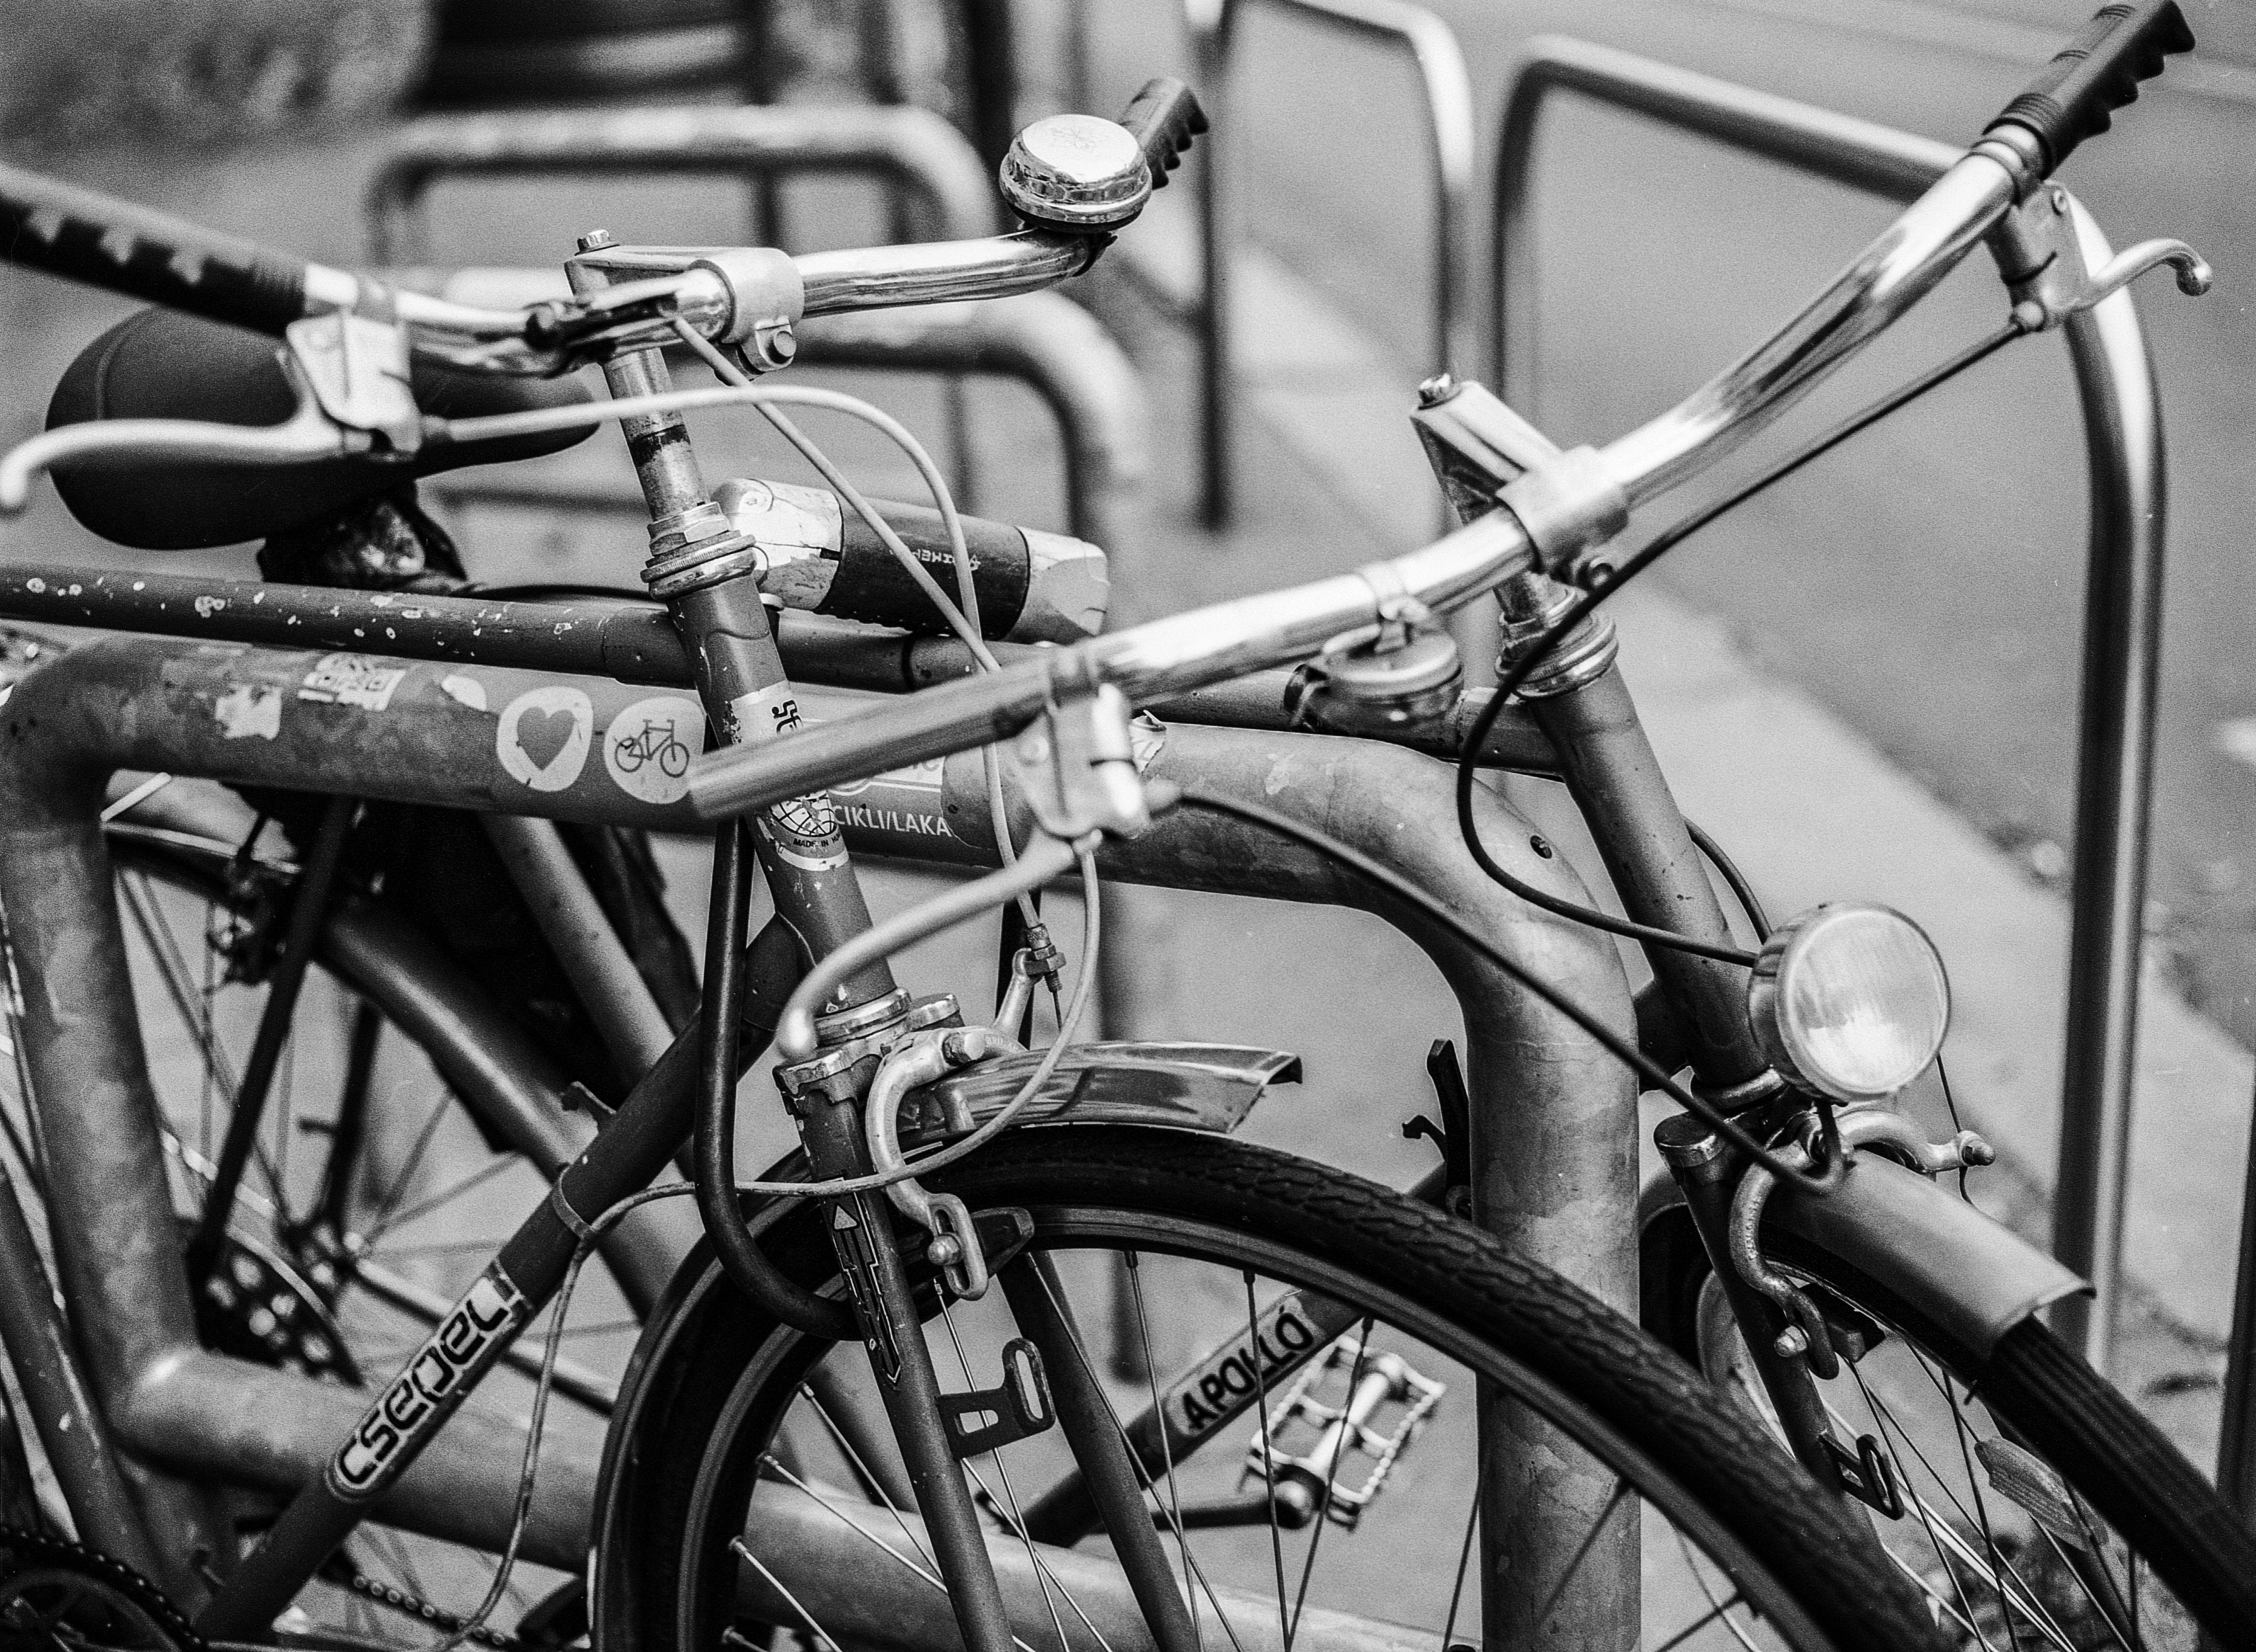
black and white, wheel, bicycle, film, analog, vehicle, black, monochrome, sports equipment, mountain bike, blackandwhite, bicycles, budapest, super, 120, mediumformat, sekor, 6x45, 645, filmisnotdead, buyfilmnotmegapixels, mamyia, 70mm, leafshutter, fomapan, lc29, csepel, hungarian, bicycle frame, land vehicle, monochrome photography, cyclo cross bicycle, road bicycle, racing bicycle, hybrid bicycle